Egyptian cuisine

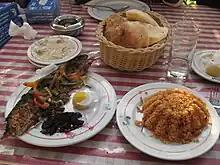

Bastirma and sogoq, also called sodoq in parts of Egypt, are two traditional Egyptian cured meats that feature prominently in the country's culinary heritage. They are commonly enjoyed on their own or incorporated into various dishes.